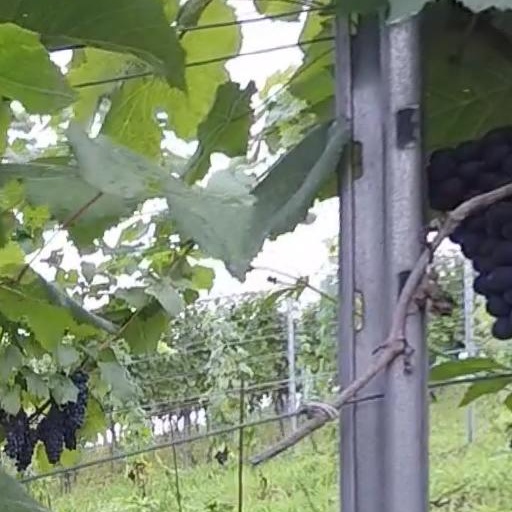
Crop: grape